Romeu Zema

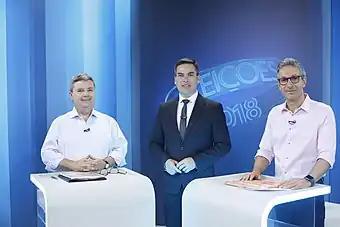
Antônio Anastasia (PSDB) and Zema in the second round Deabte on TV Globo

In the second round of the elections, Zema received the support of João Batista dos Mares Guia (REDE). PSL, the party of presidential candidate Jair Bolsonaro, decided not to support the candidacy of Romeu Zema in Minas Gerais. After being asked about accepting support from governor Fernando Pimentel, Zema initially stated that he would not refuse the defeated governor's support as long as he did not ask for secretariats in return. On social media, Antônio Anastasia criticized Zema's position stating that "he wanted PT on his side", even though the Workers' Party candidate was not part of the second round of the election. On social media, Zema said that Anatasia's video was "fake news" and that he would not make a deal with PT. Later, Pimentel and his party declared neutrality in the second round.